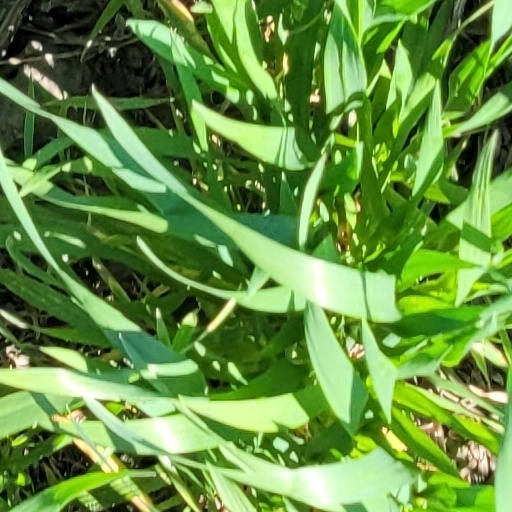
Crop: wheat